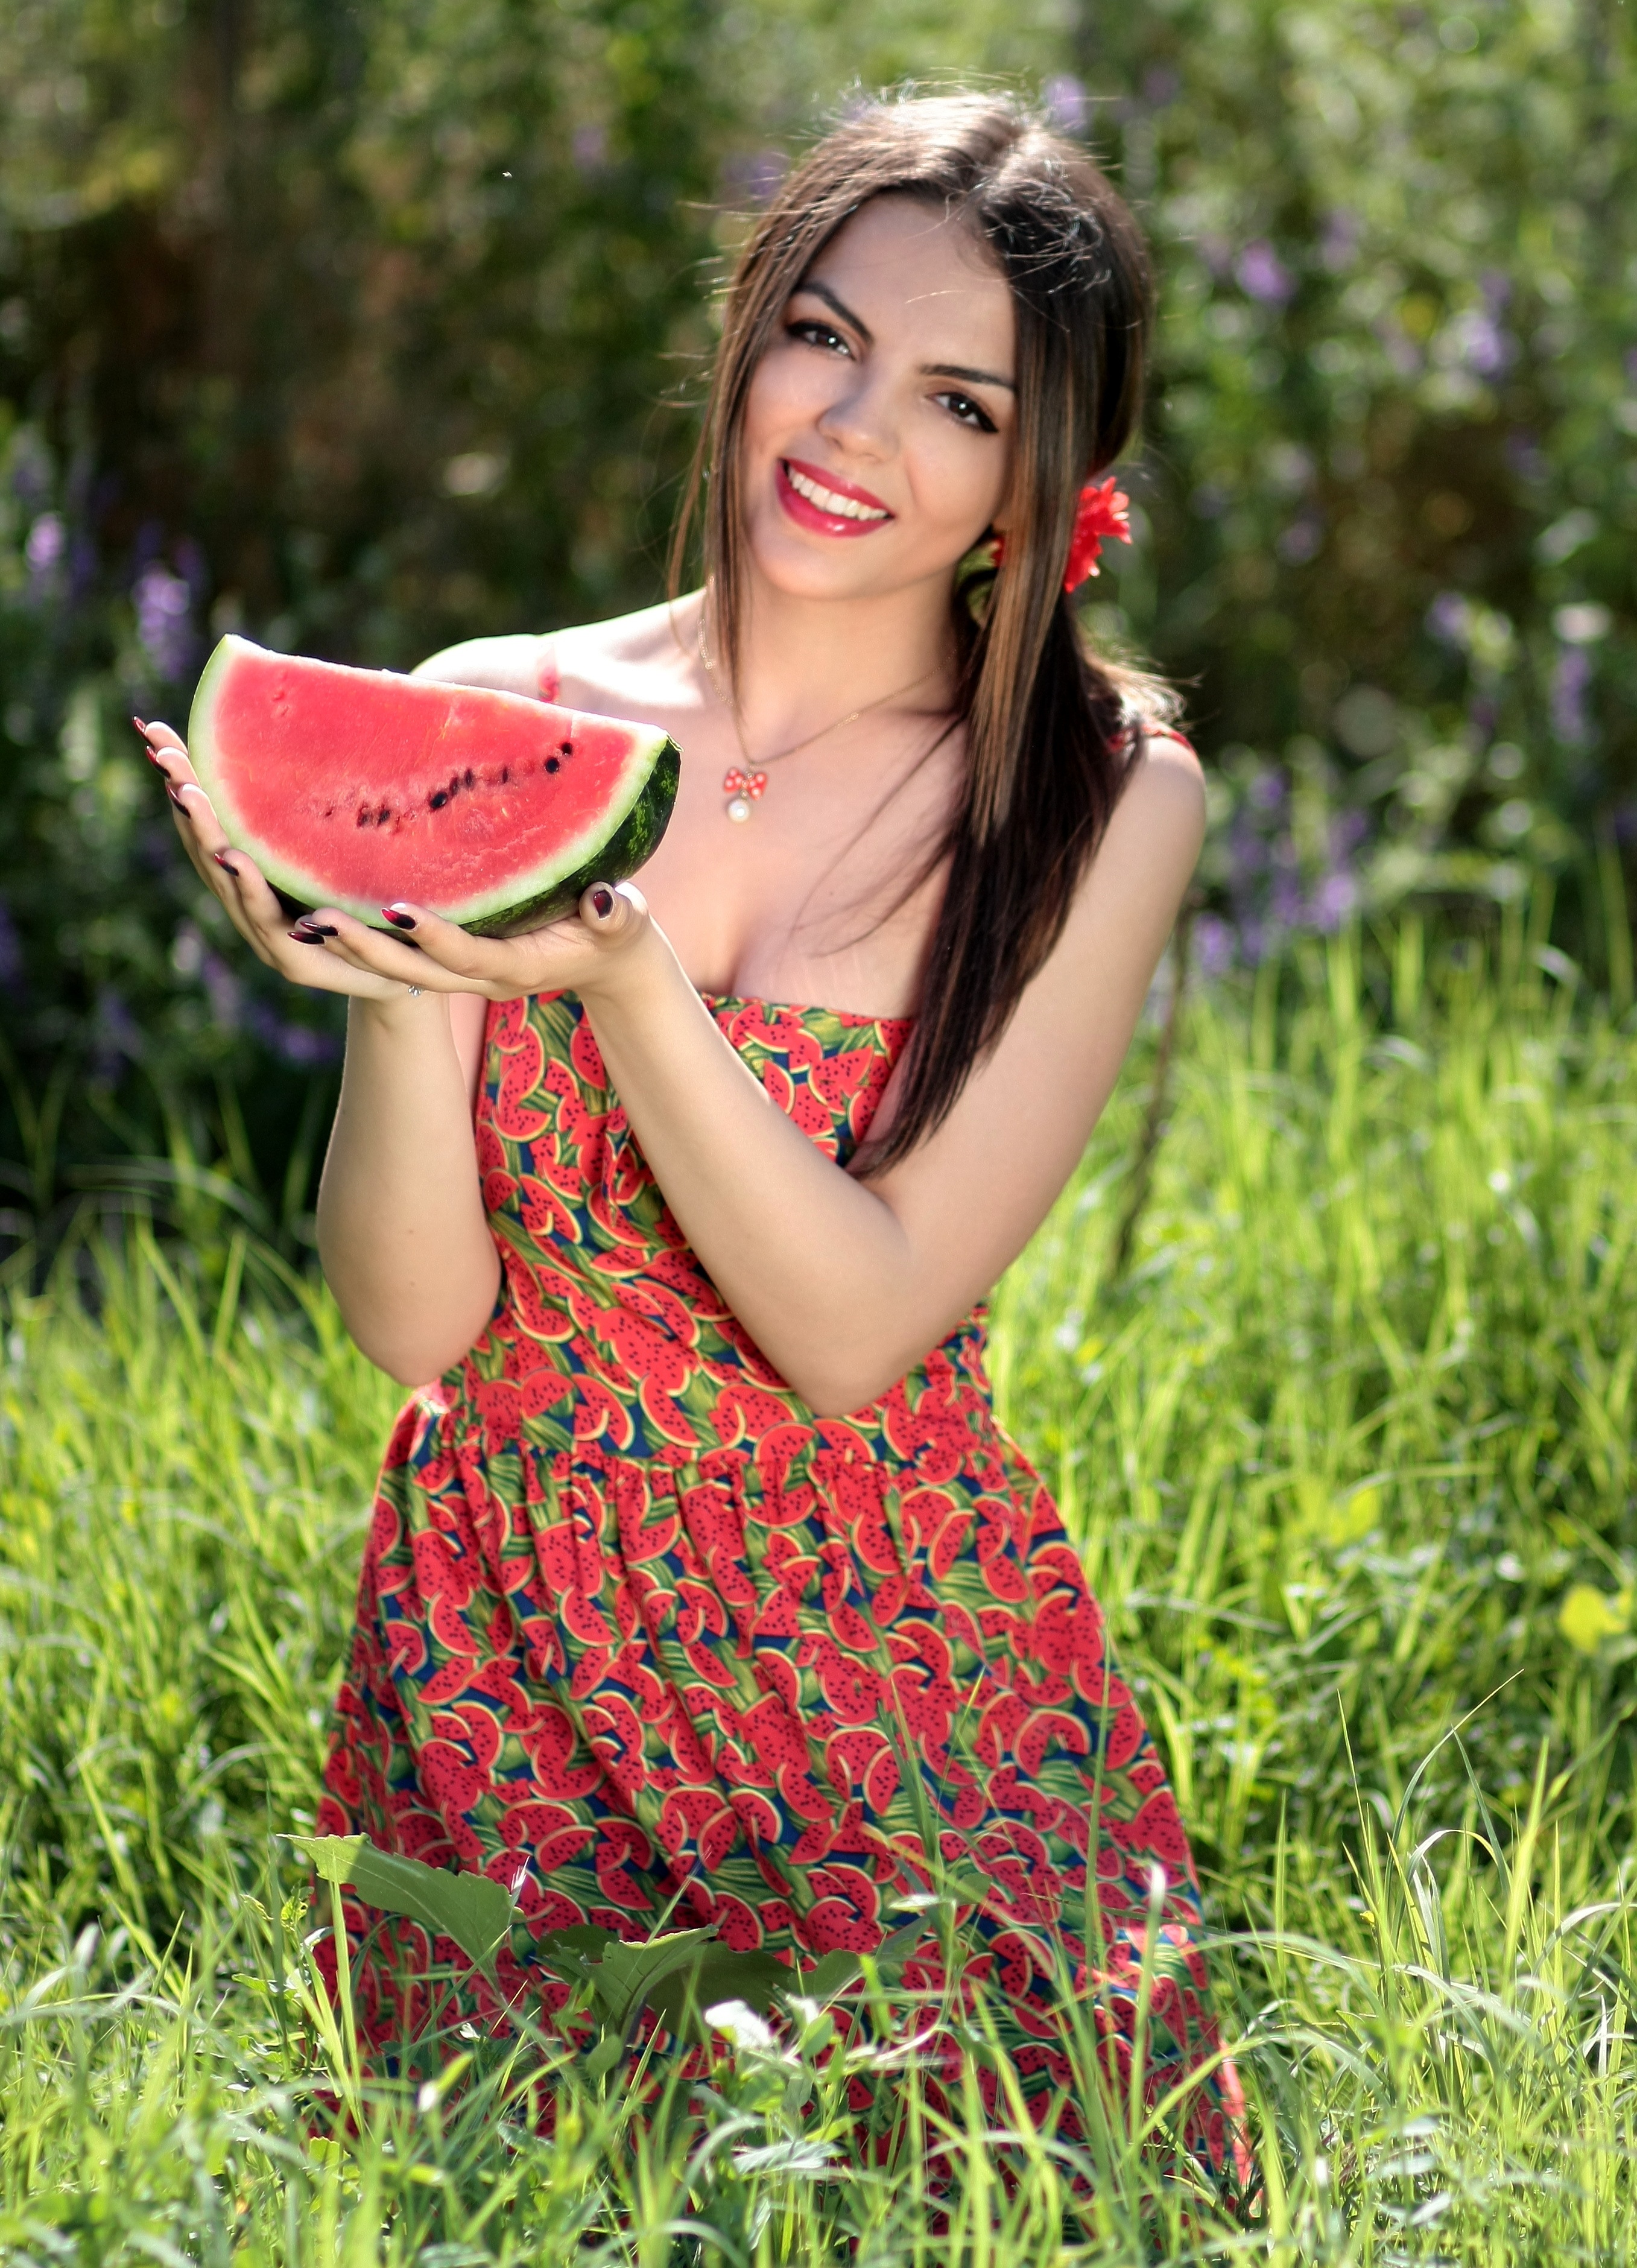
nature, grass, person, girl, woman, lawn, photography, meadow, flower, summer, leg, pattern, model, spring, green, red, fashion, lady, pink, human body, dress, beauty, melon, abdomen, photo shoot, portrait photography, human positions